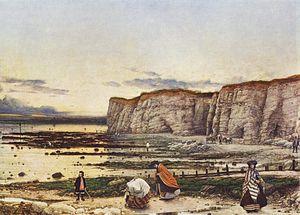
La thématique de l'œuvre poétique de Robert Browning concerne essentiellement les problèmes universels des rapports que l'homme entretient avec Dieu, l'art, la nature et l'amour.